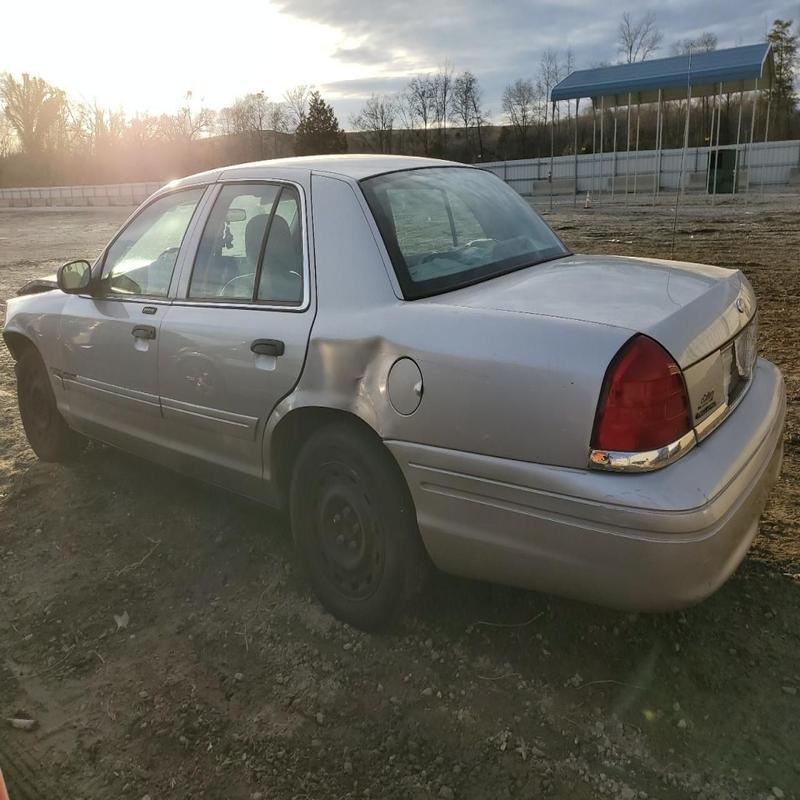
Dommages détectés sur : aile avant gauche, aile arrière gauche, pare-choc arrière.
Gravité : mineur